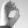
ASL letter: O